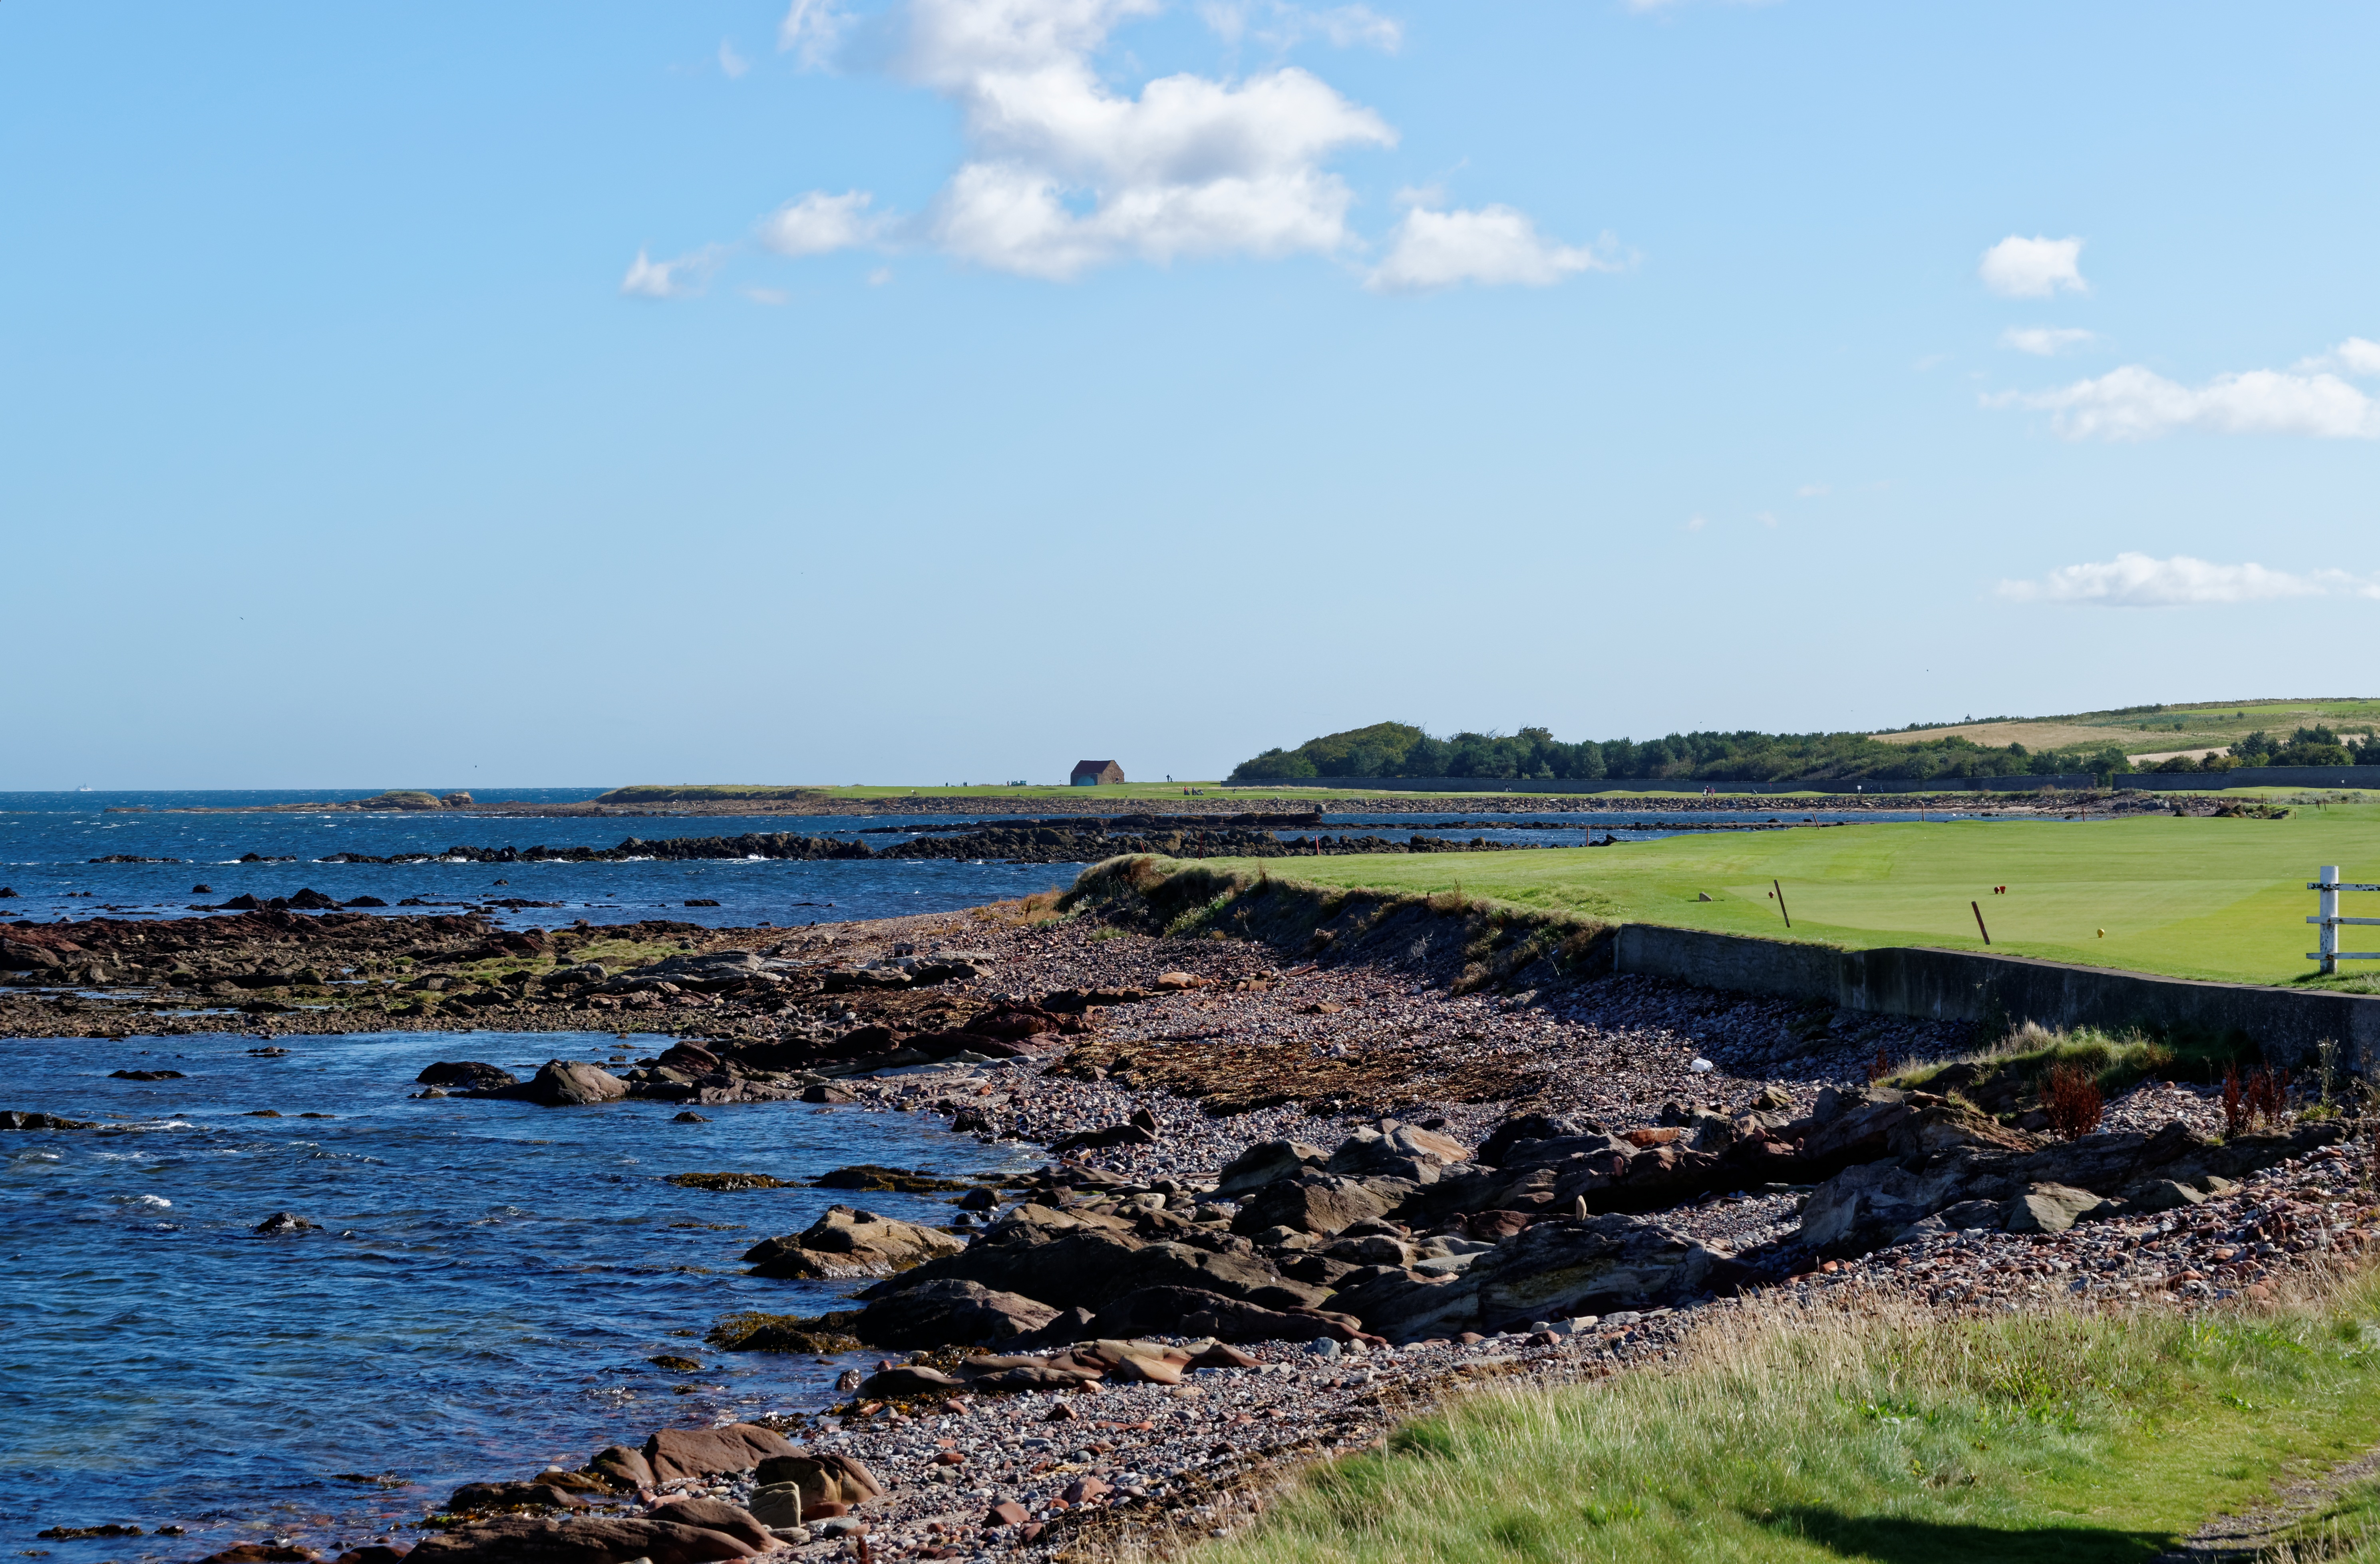
beach, landscape, sea, coast, water, nature, outdoor, ocean, horizon, sky, shore, wave, coastline, cove, scenic, natural, seascape, scenery, bay, blue, terrain, golf, body of water, blue sky, golf course, waves, cape